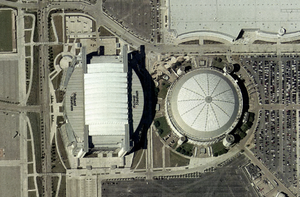
Le NRG Astrodome est un stade couvert à dôme, le premier stade du genre dans l'histoire, situé dans le Reliant Park à côté du Reliant Stadium à Houston, Texas. Il fut utilisé pour le football américain, le baseball, les rodeos et des concerts.